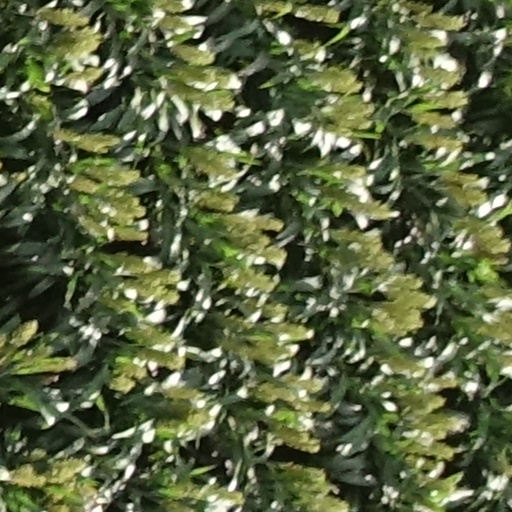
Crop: sorghum